Sidney A. Ribeau

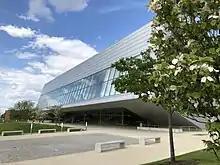
The plaza in front of the Wolfe Center was named Ribeau Plaza after Sidney Ribeau

Ribeau accepted the presidency of Bowling Green State University in 1995, becoming the college's ninth president. During his presidency, Bowling Green created a number of new programs, including the Scholarship of Engagement Initiative, which encouraged collaborative faculty involvement with private and public groups to identify and resolve relevant issues through scholarship. The President's Leadership Academy, begun in 1997, and BGeXperience: Vision and Values, started in 2003, were two others.